Person or Persons Unknown (novel)

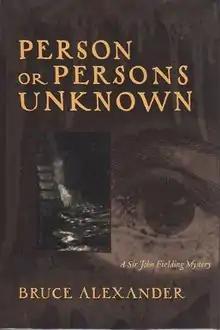
First edition

Person or Persons Unknown is the fourth historical mystery novel about Sir John Fielding by Bruce Alexander.